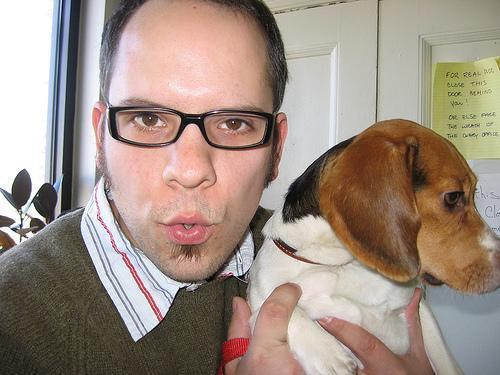
beagle